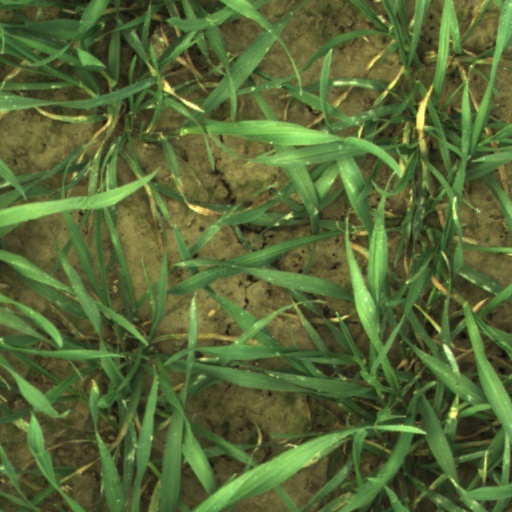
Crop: wheat